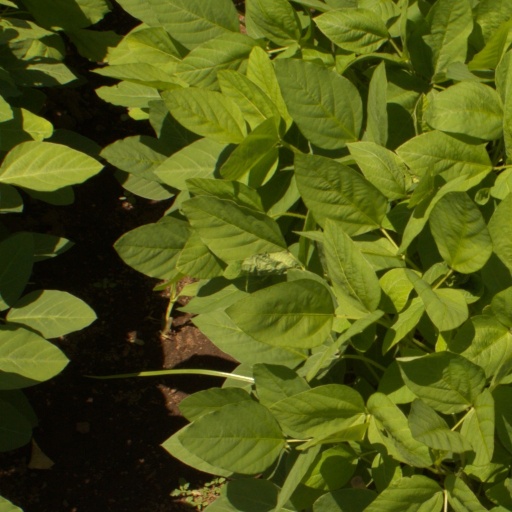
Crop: soybean